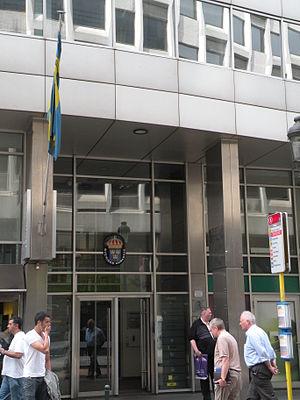
Ancienne ambassade de Suède, désormais consulat, à Bruxelles, rue du Luxebourg3.